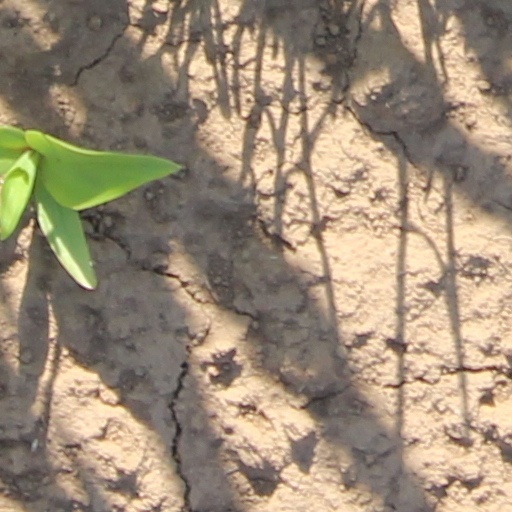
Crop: wheat